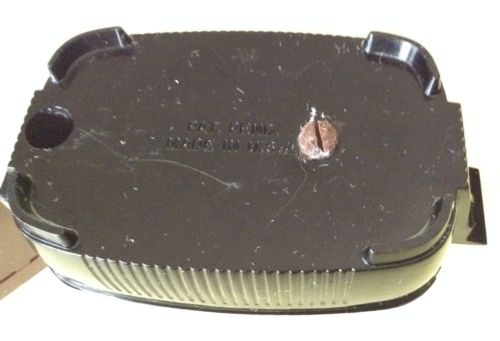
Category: toaster